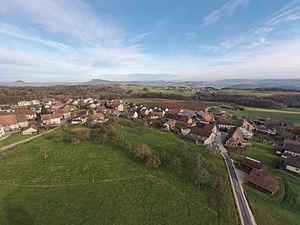
Büttenhardt est une commune suisse du canton de Schaffhouse.